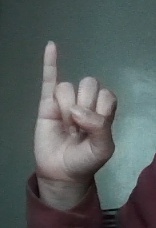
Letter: meem